Free Willy: Escape from Pirate's Cove

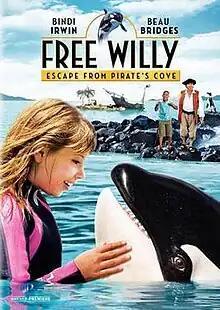
DVD cover

Free Willy: Escape from Pirate's Cove is a 2010 American family film written and directed by Will Geiger with the story by Cindy McCreery. It is a reboot as well as the fourth and final installment in the "Free Willy" film series. It stars Bindi Irwin, in her film debut, and Beau Bridges. The film was released on DVD and Blu-ray on 23 March 2010 in the United States, and on 2 August in the United Kingdom and Ireland.